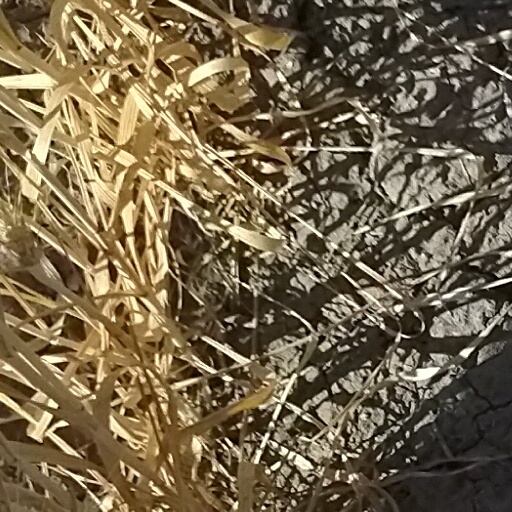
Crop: wheat